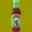
Label: bottle